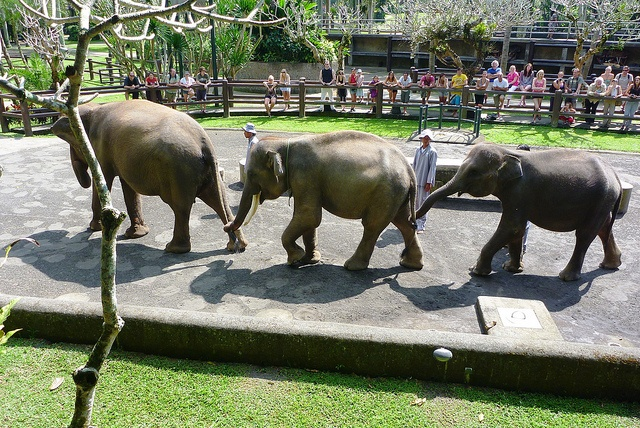
Three elephants walk in a line on cement.
Three elephants are guided by handlers for an audience.
Three elephants following each other at a zoo.
A group of elephants walking down the road, holding tails.
Elephants parading down the road of quaint village